Tasmanian numbfish

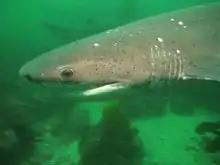
The Tasmanian numbfish is preyed upon by the broadnose sevengill shark (pictured).

The Tasmanian numbfish is a fairly inactive species that spends long periods of time buried motionless in sediment. It feeds primarily on polychaete worms (particularly those of the family Maldanidae) and crustaceans (including amphipods, decapods, and tanaids). Nematodes and sipunculids may also be consumed on rare occasions. Juvenile rays consume polychaetes and crustaceans in roughly equal proportions, while adults consume mostly polychaetes. This dietary shift may reflect increasing experience with age, as polychaetes are burrowing animals and thus more difficult to locate and capture than crustaceans. Like other members of its family, the Tasmanian numbfish can defend itself with a modest electric shock. Its predators include the broadnose sevengill shark ("Notorynchus cepedianus"). The tapeworm "Anthobothrium hickmani" is a parasite of this species.